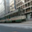
Label: streetcar